May Singhi Breen

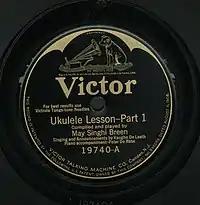
"Ukulele Lesson" 78 rpm disc label

Breen is credited with convincing publishers to include ukulele chords on their sheet music. The Tin Pan Alley publishers hired her to arrange the chords and her name is on hundreds of examples of music from the 1920s on. Her name appears as a music arranger on more pieces than any other individual. Her earliest known credit for a ukulele arrangement was in 1917, but her arrangements began to appear in large numbers in 1923.